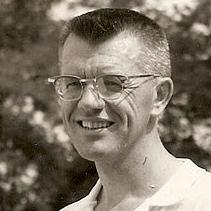
Age: 34